Nigel Healey

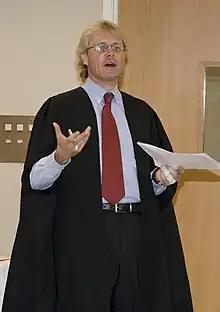

Nigel Healey is a British-New Zealand academic in management and higher education. His current research interests are in the internationalization of higher education, transnational education and higher education policy and management.